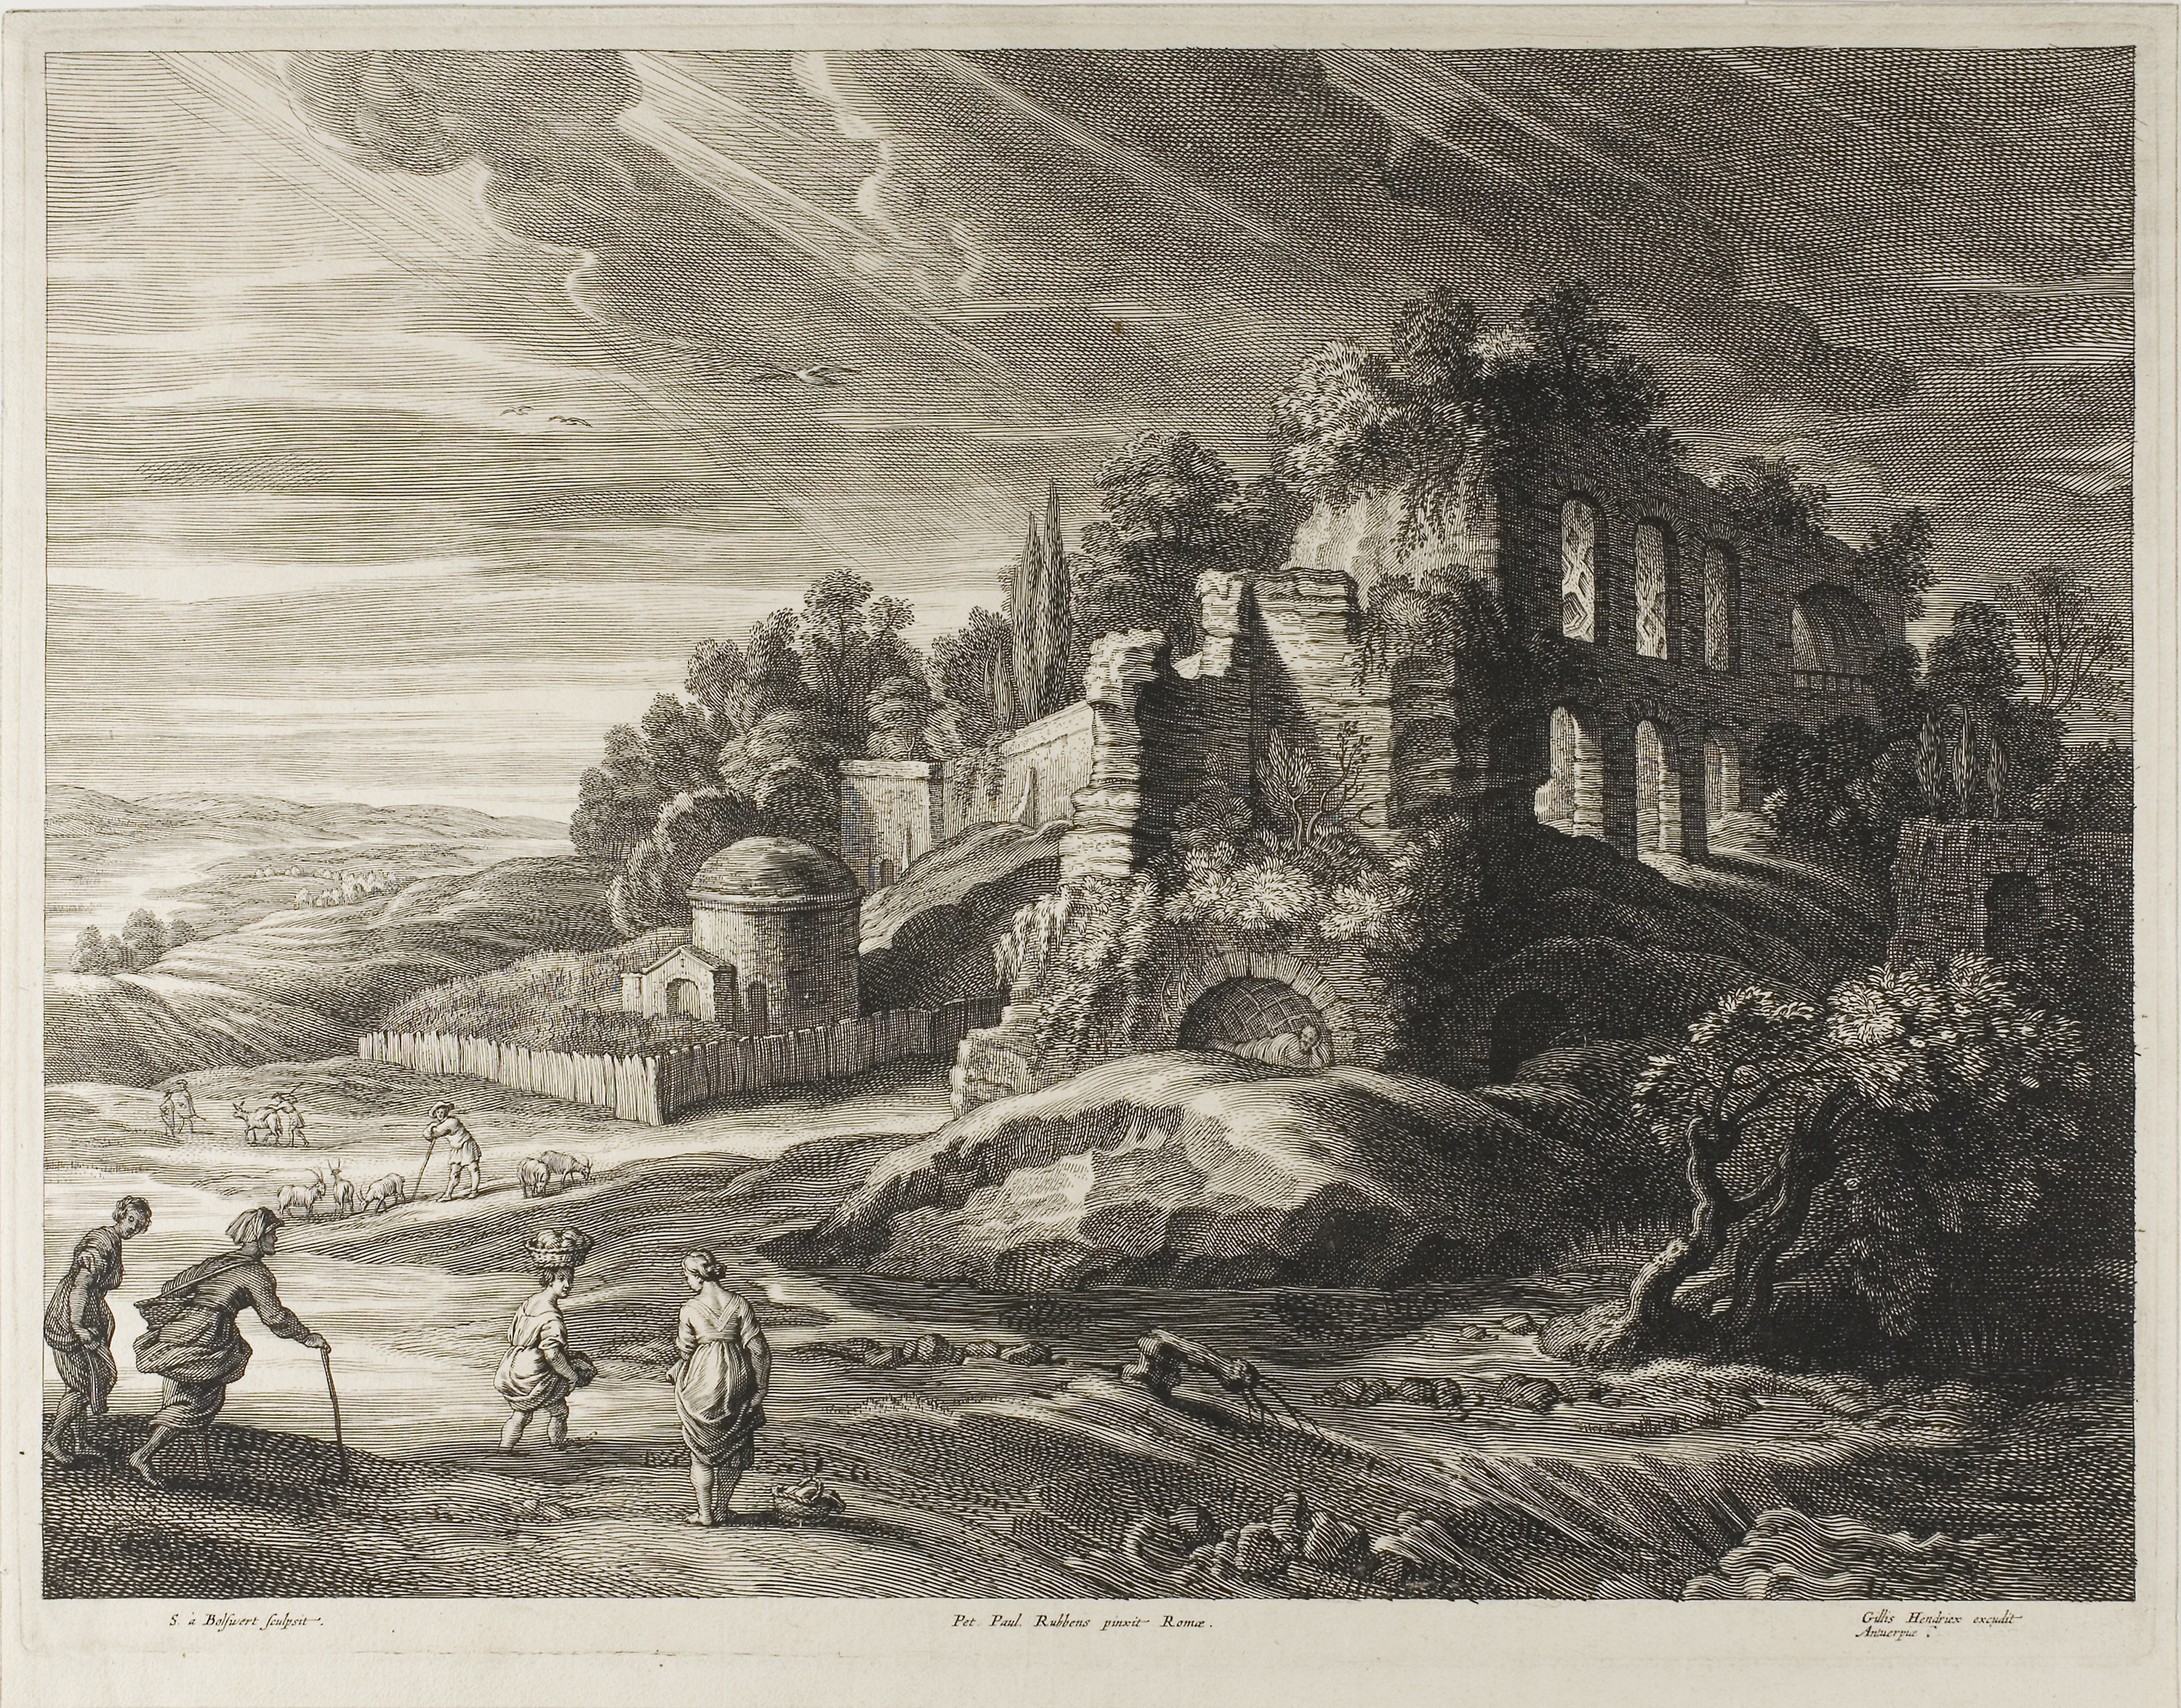
history, black and white, ancient history, building, visual arts, stock photography, arch, castle, tree, monochrome